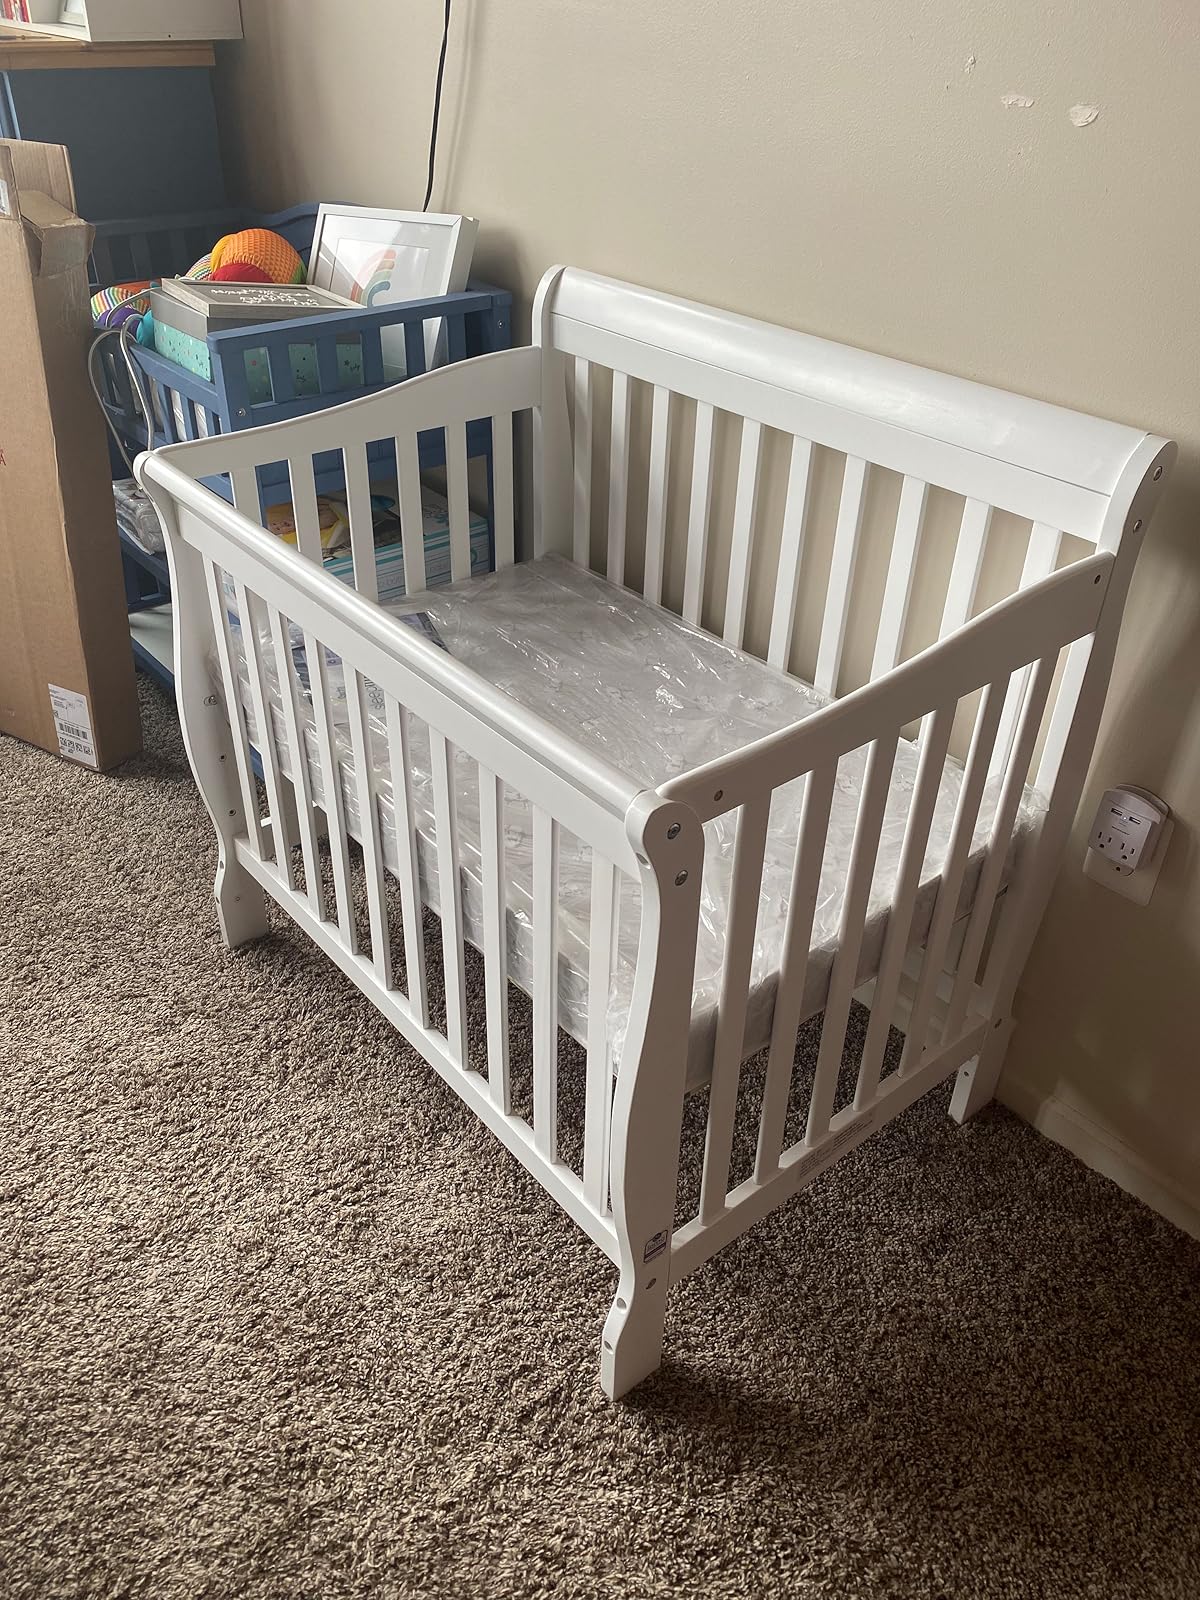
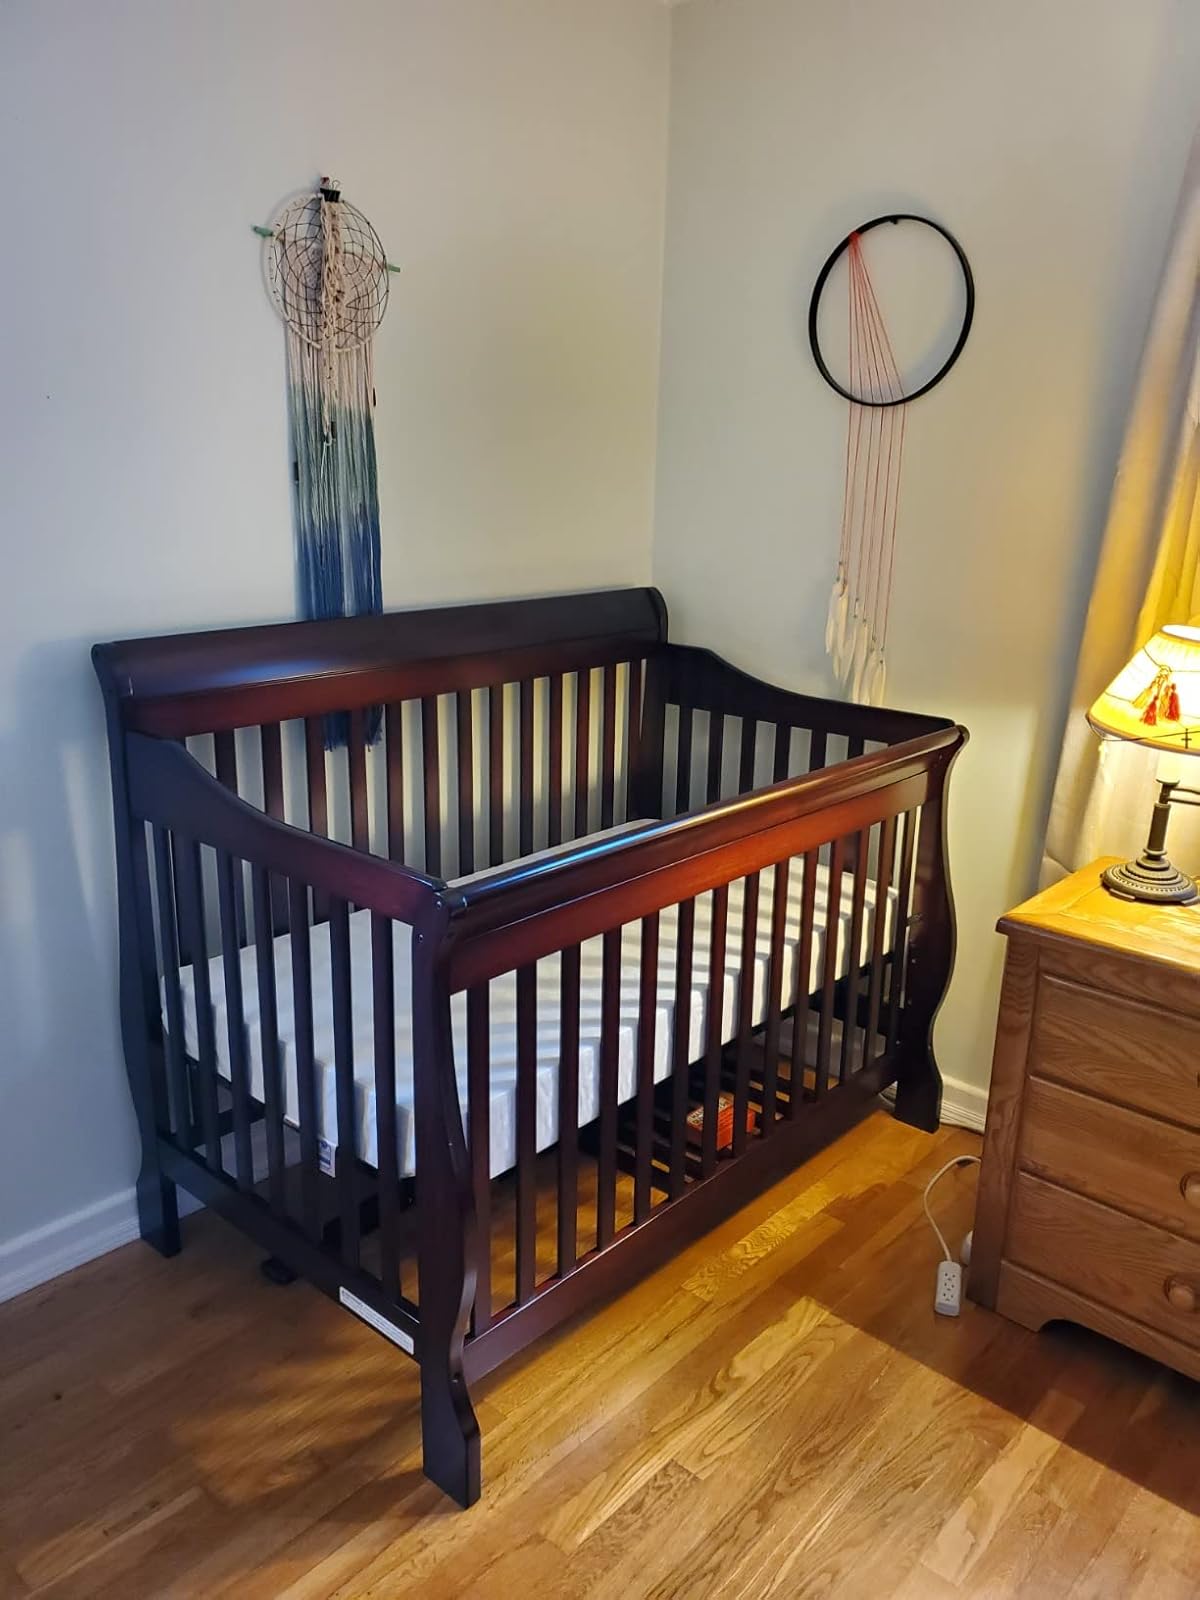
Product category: products_crib
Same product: no